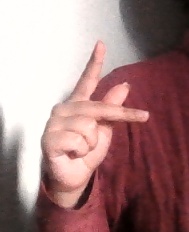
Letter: dha